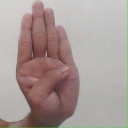
अक्षर: ब